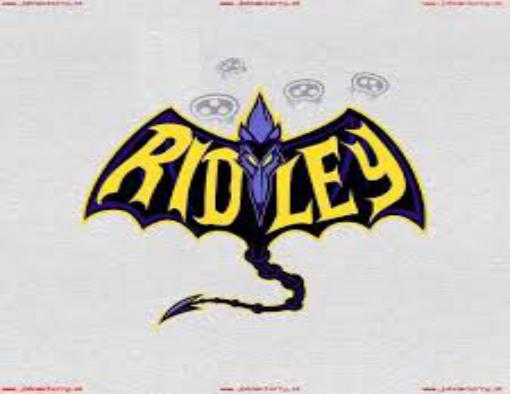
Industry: Transportation